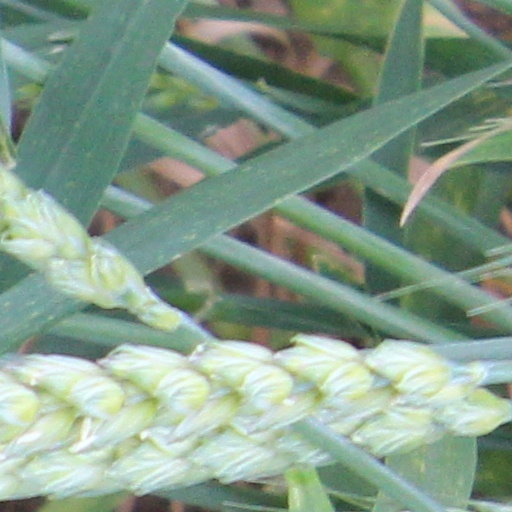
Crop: wheat